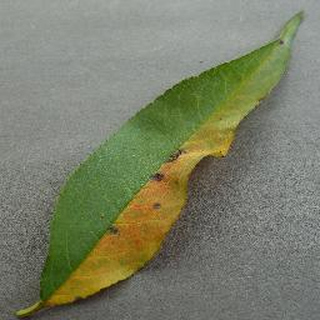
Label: peach_bacterial_spot